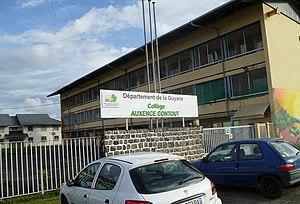
Vue du collège Auxence Contout à Cayenne en Guyane française.
Cayenne est une commune française, chef-lieu du département et de la région d'outre mer français de Guyane.
Auxence Contout, né le 4 février 1925 à Cayenne, et mort le 2 janvier 2020 dans cette même ville, est un poète, écrivain français originaire de la Guyane.